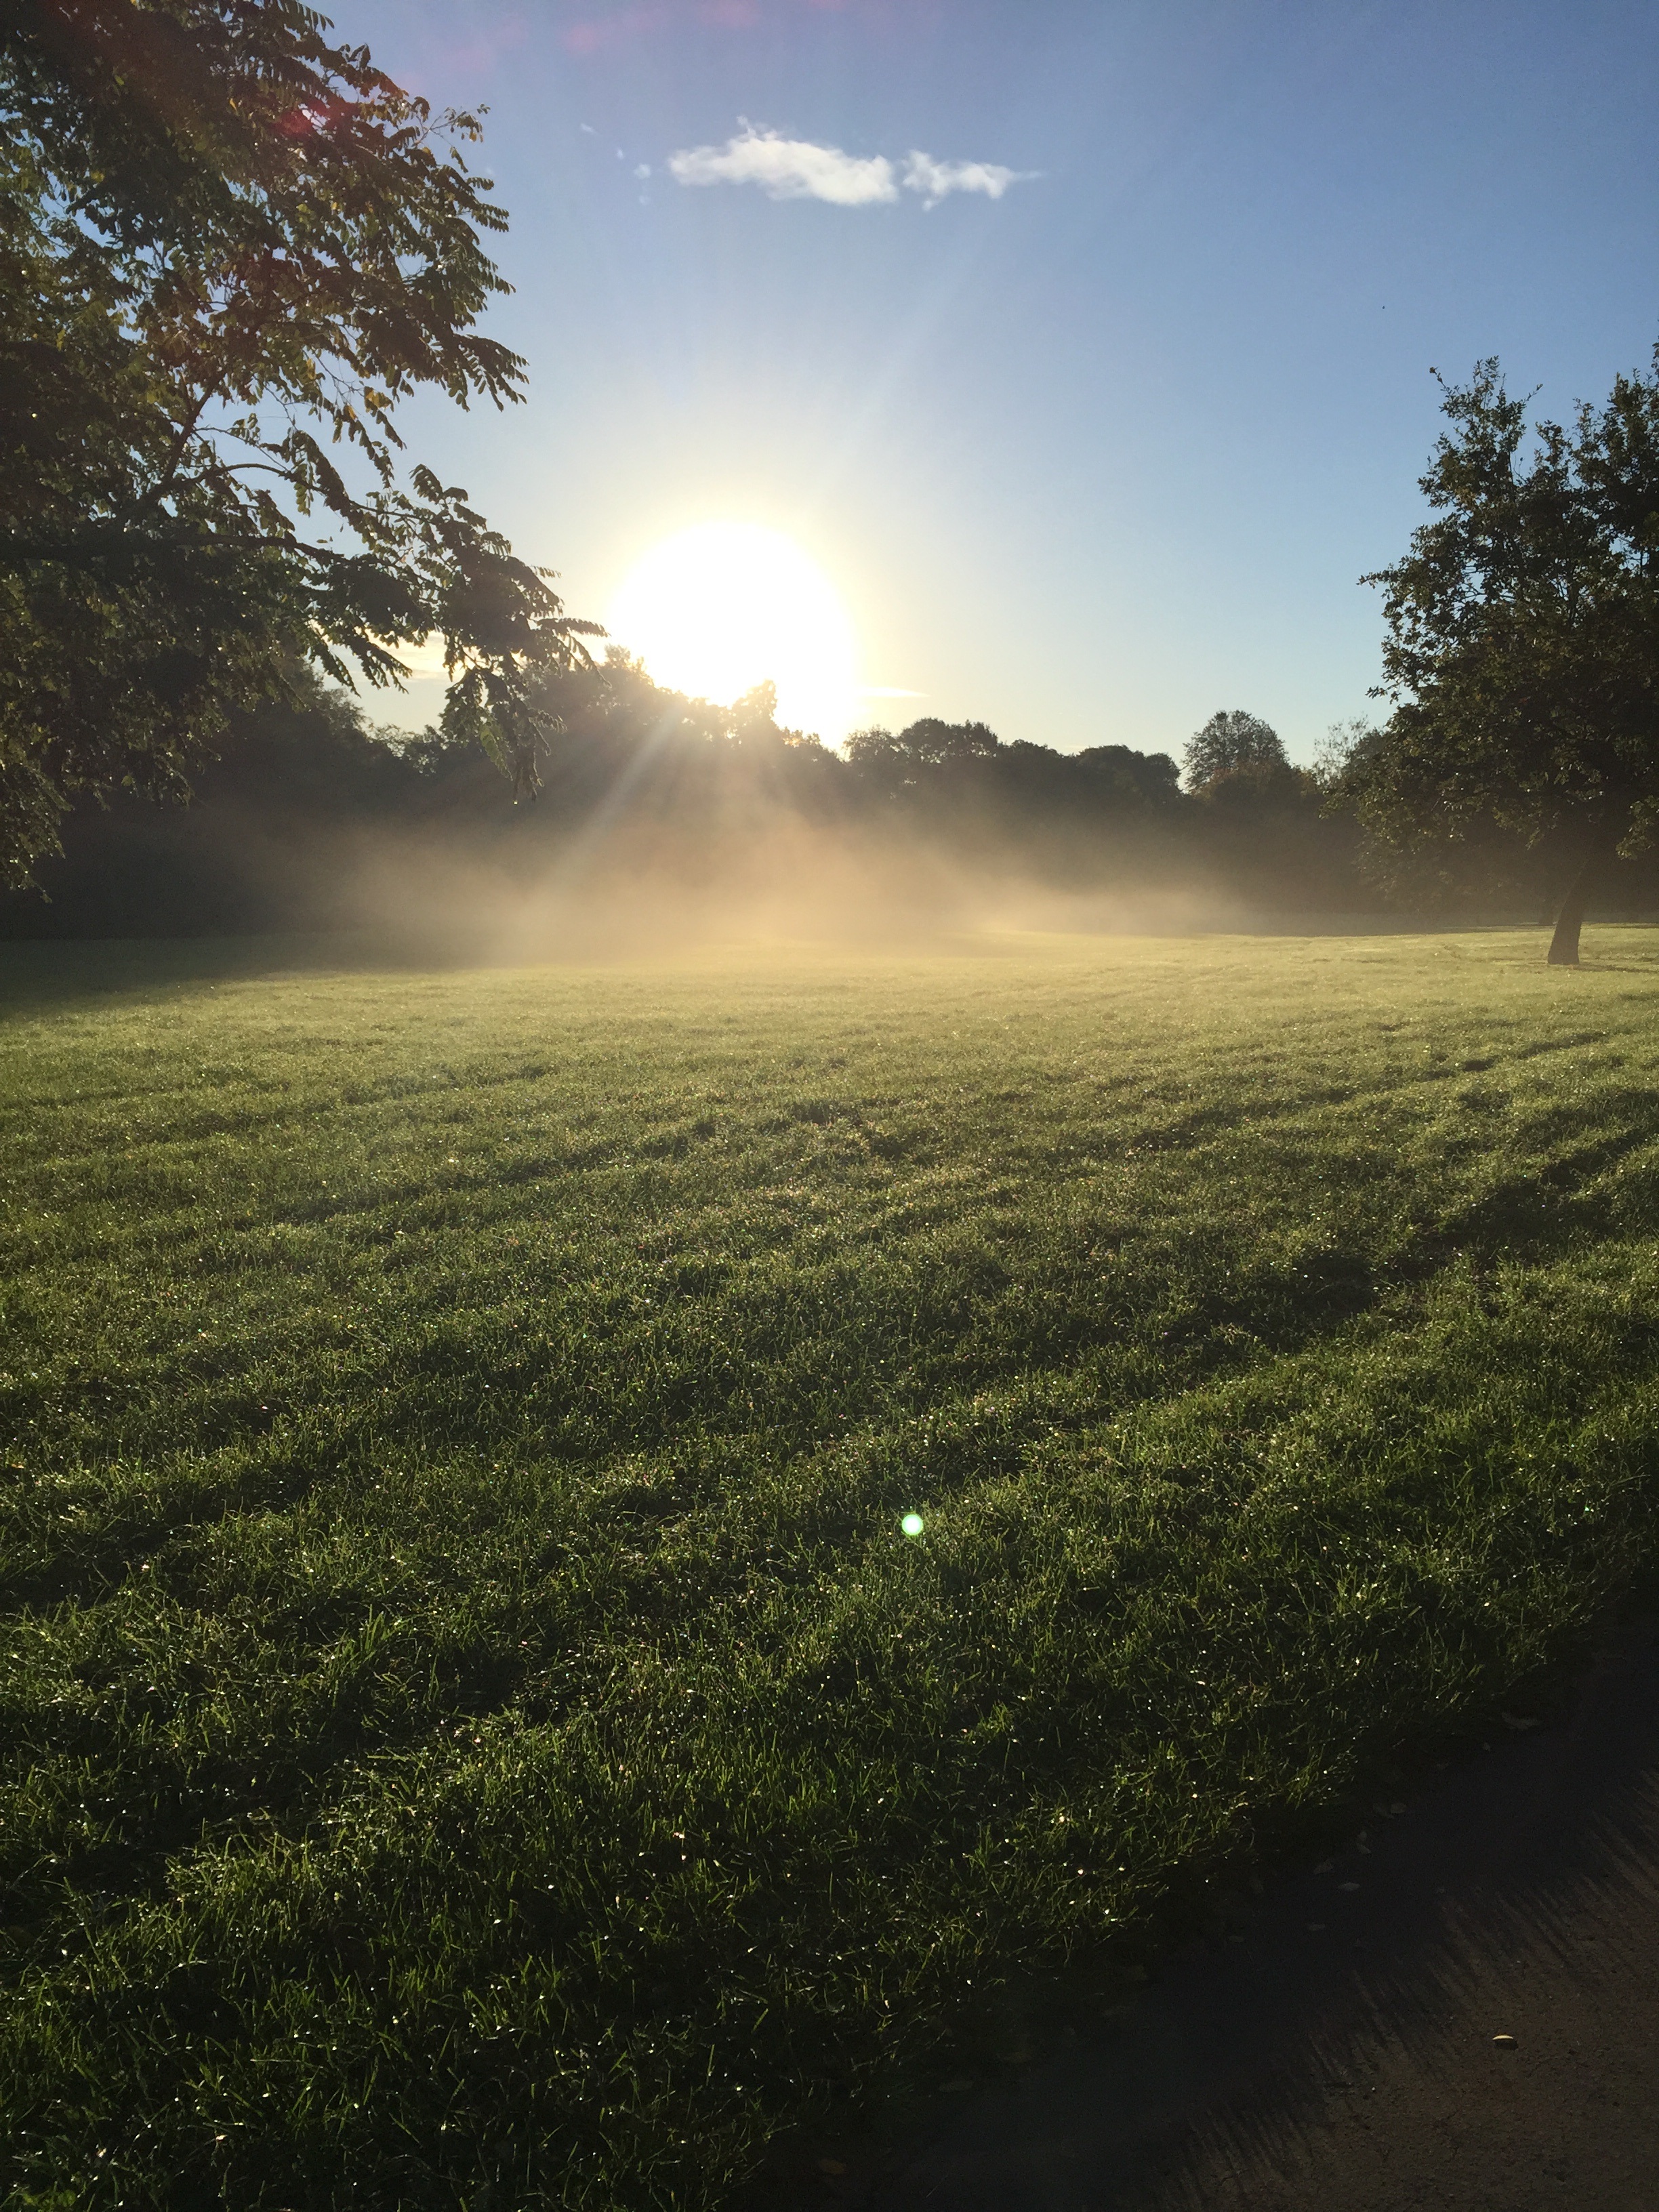
landscape, tree, nature, forest, grass, outdoor, horizon, light, cloud, plant, sky, sun, fog, sunrise, sunset, mist, field, lawn, meadow, sunlight, morning, leaf, hill, dawn, atmosphere, foggy, dusk, environment, evening, green, reflection, autumn, park, season, habitat, rural area, atmospheric phenomenon, atmosphere of earth, woody plant